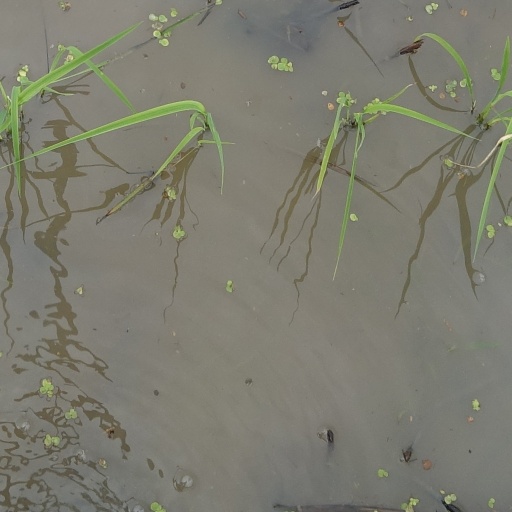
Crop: rice